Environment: real
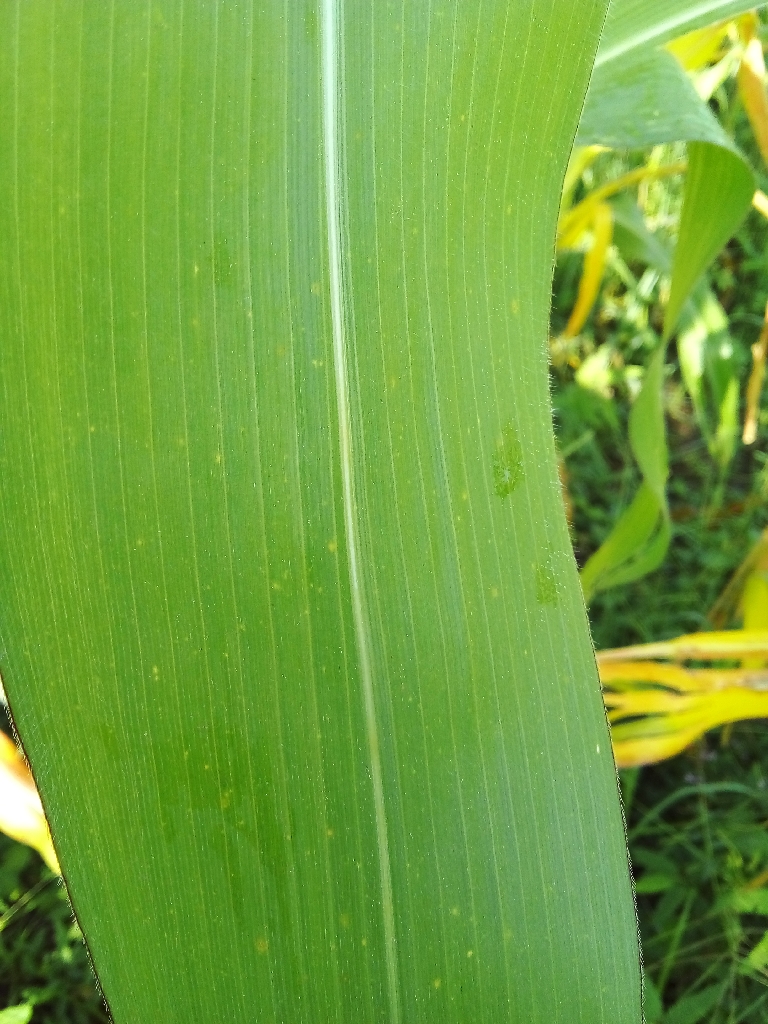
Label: healthy